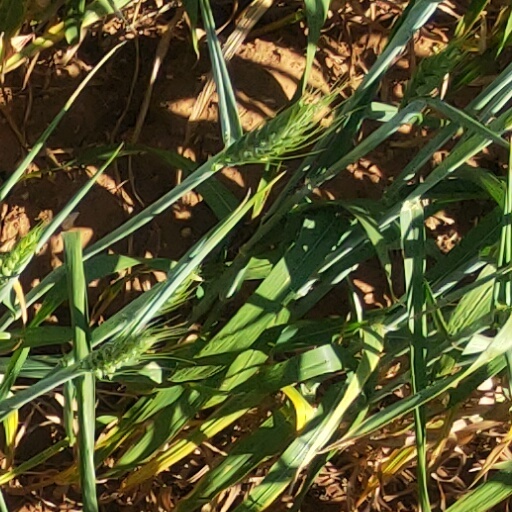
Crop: wheat